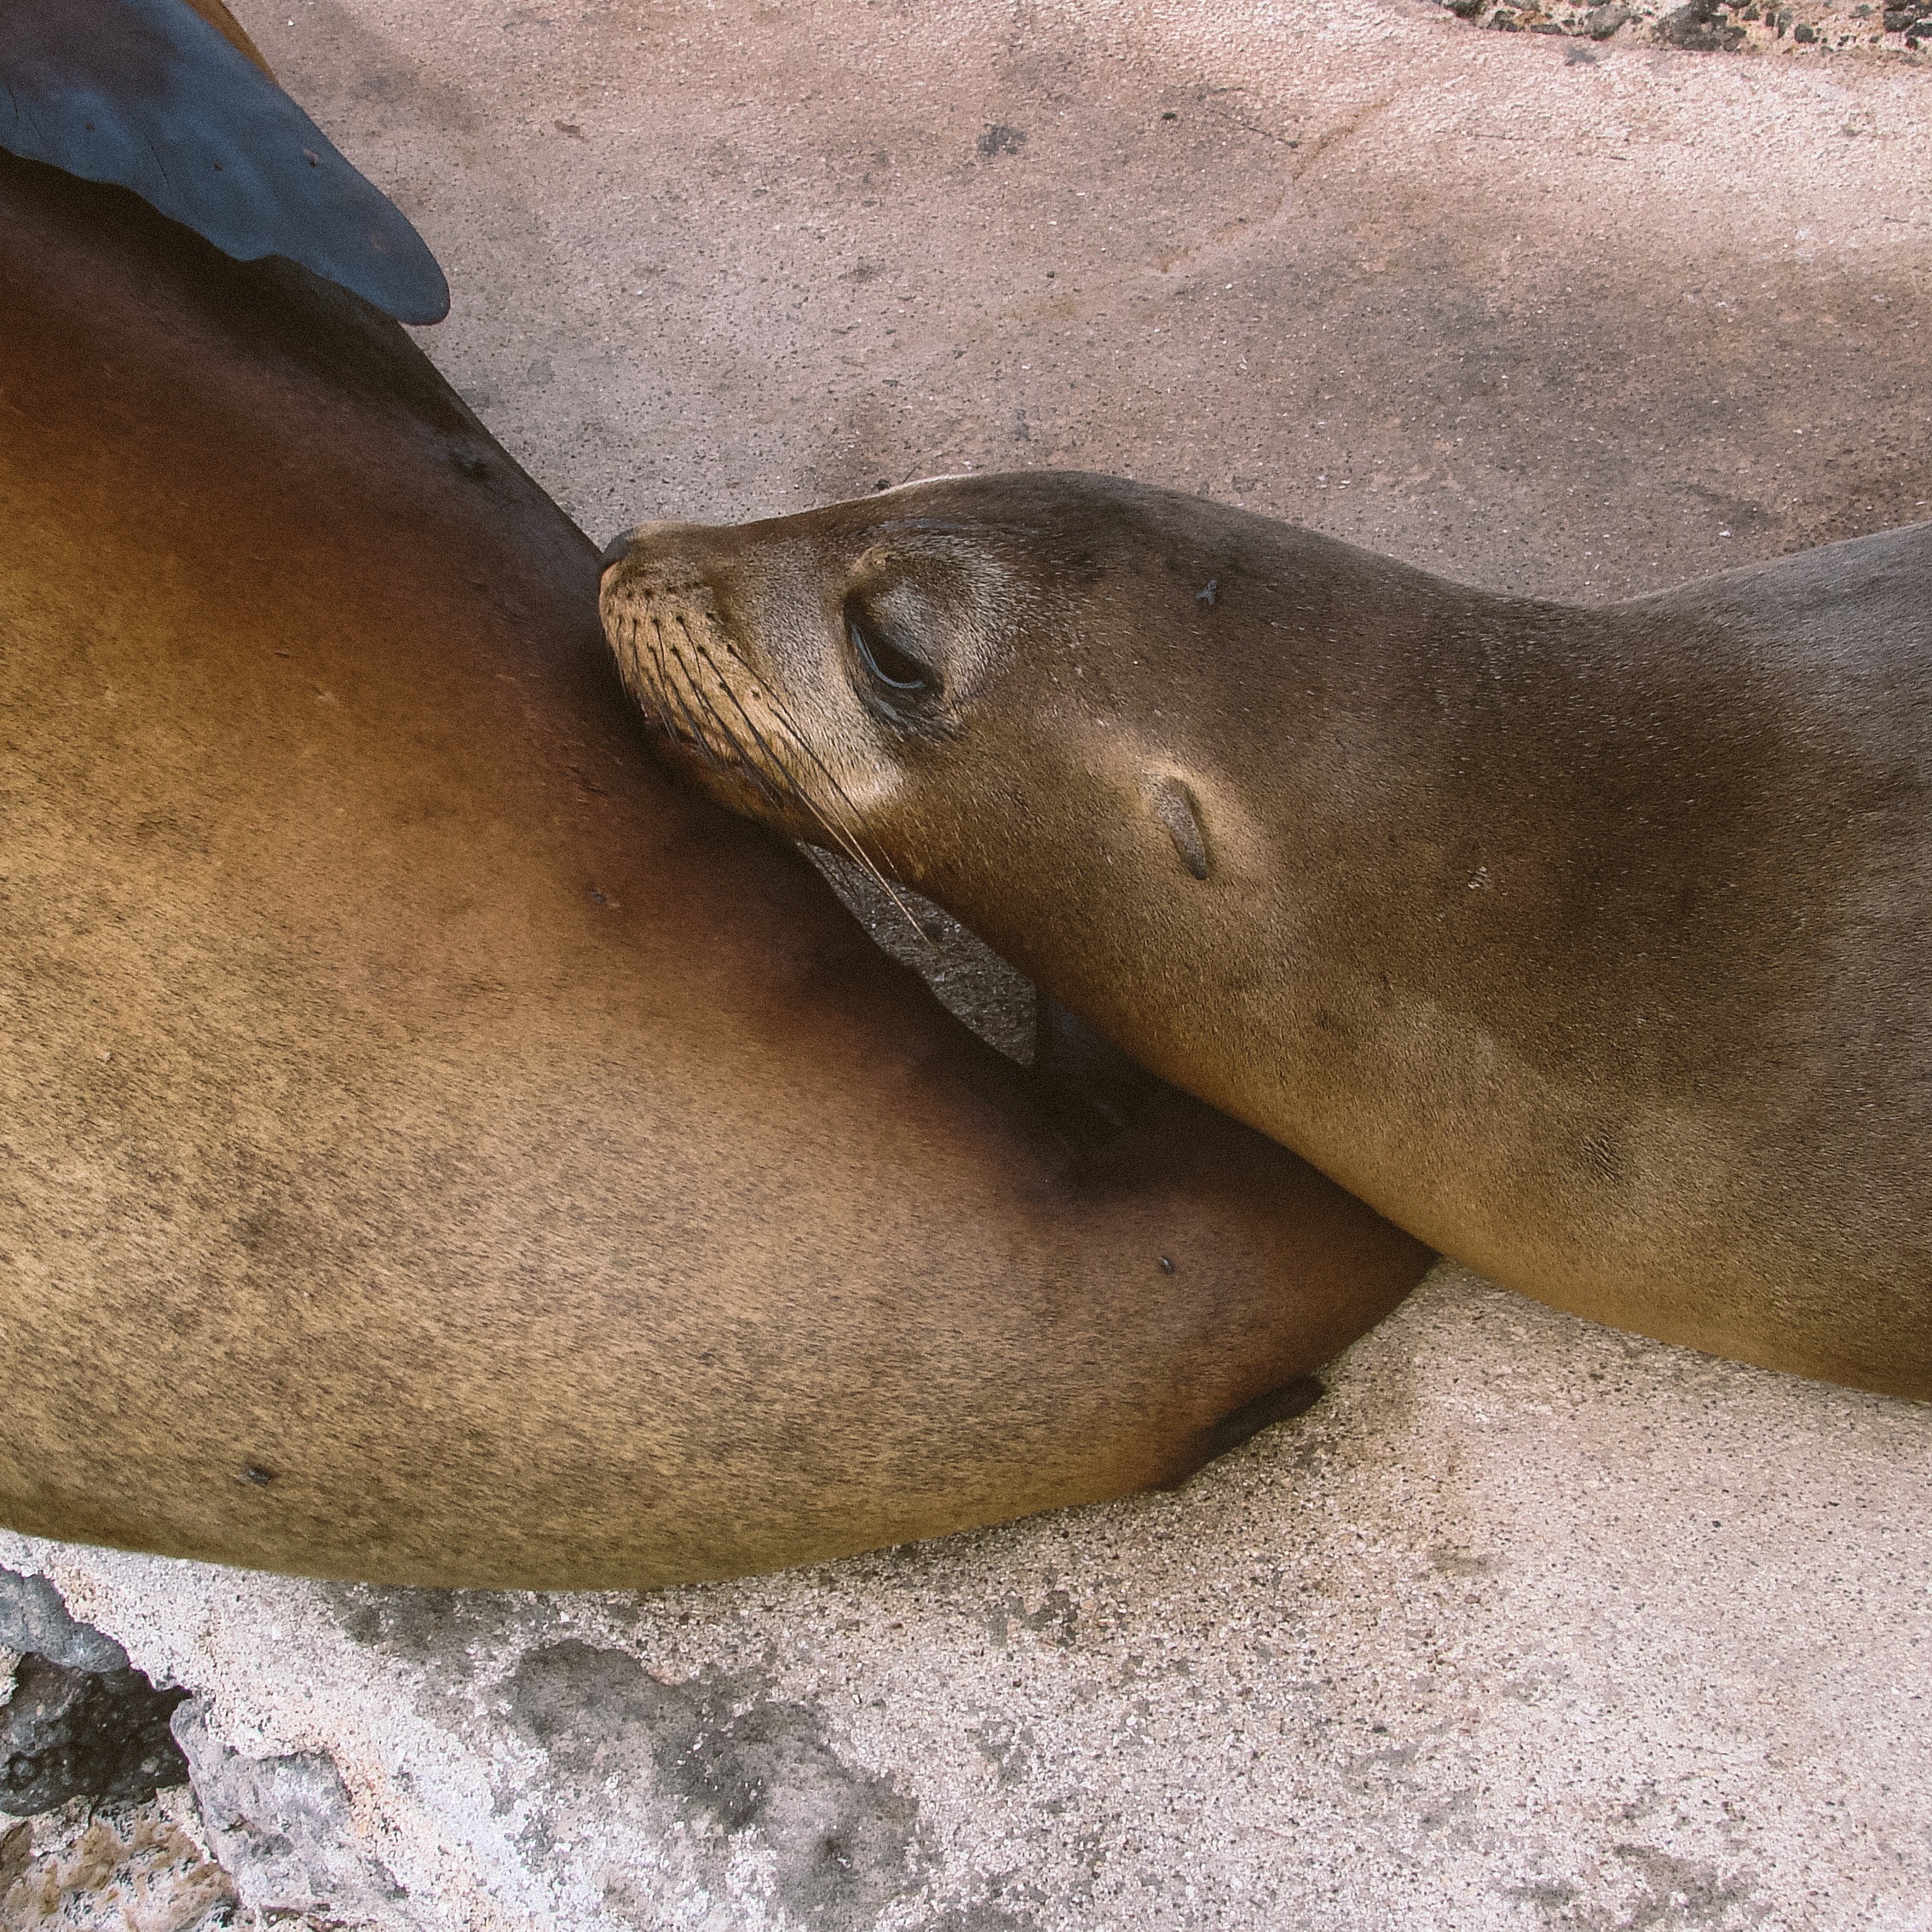
wildlife, mammal, fauna, seals, vertebrate, harbor seal, marine mammal, marine biology